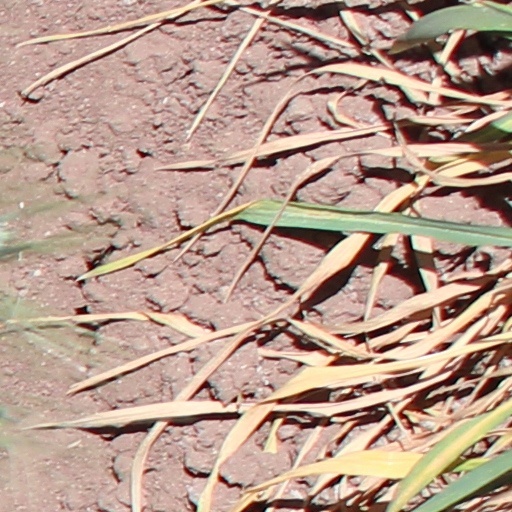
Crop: wheat